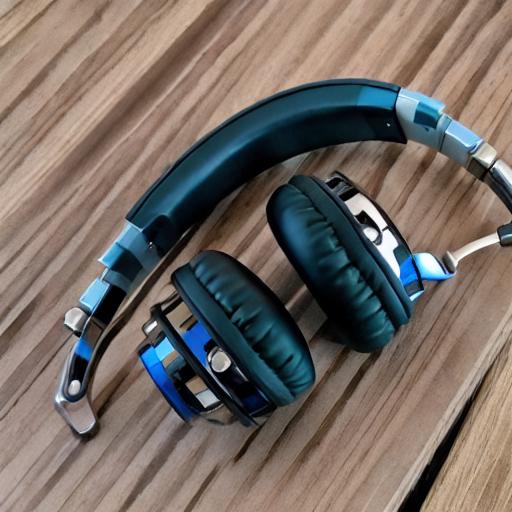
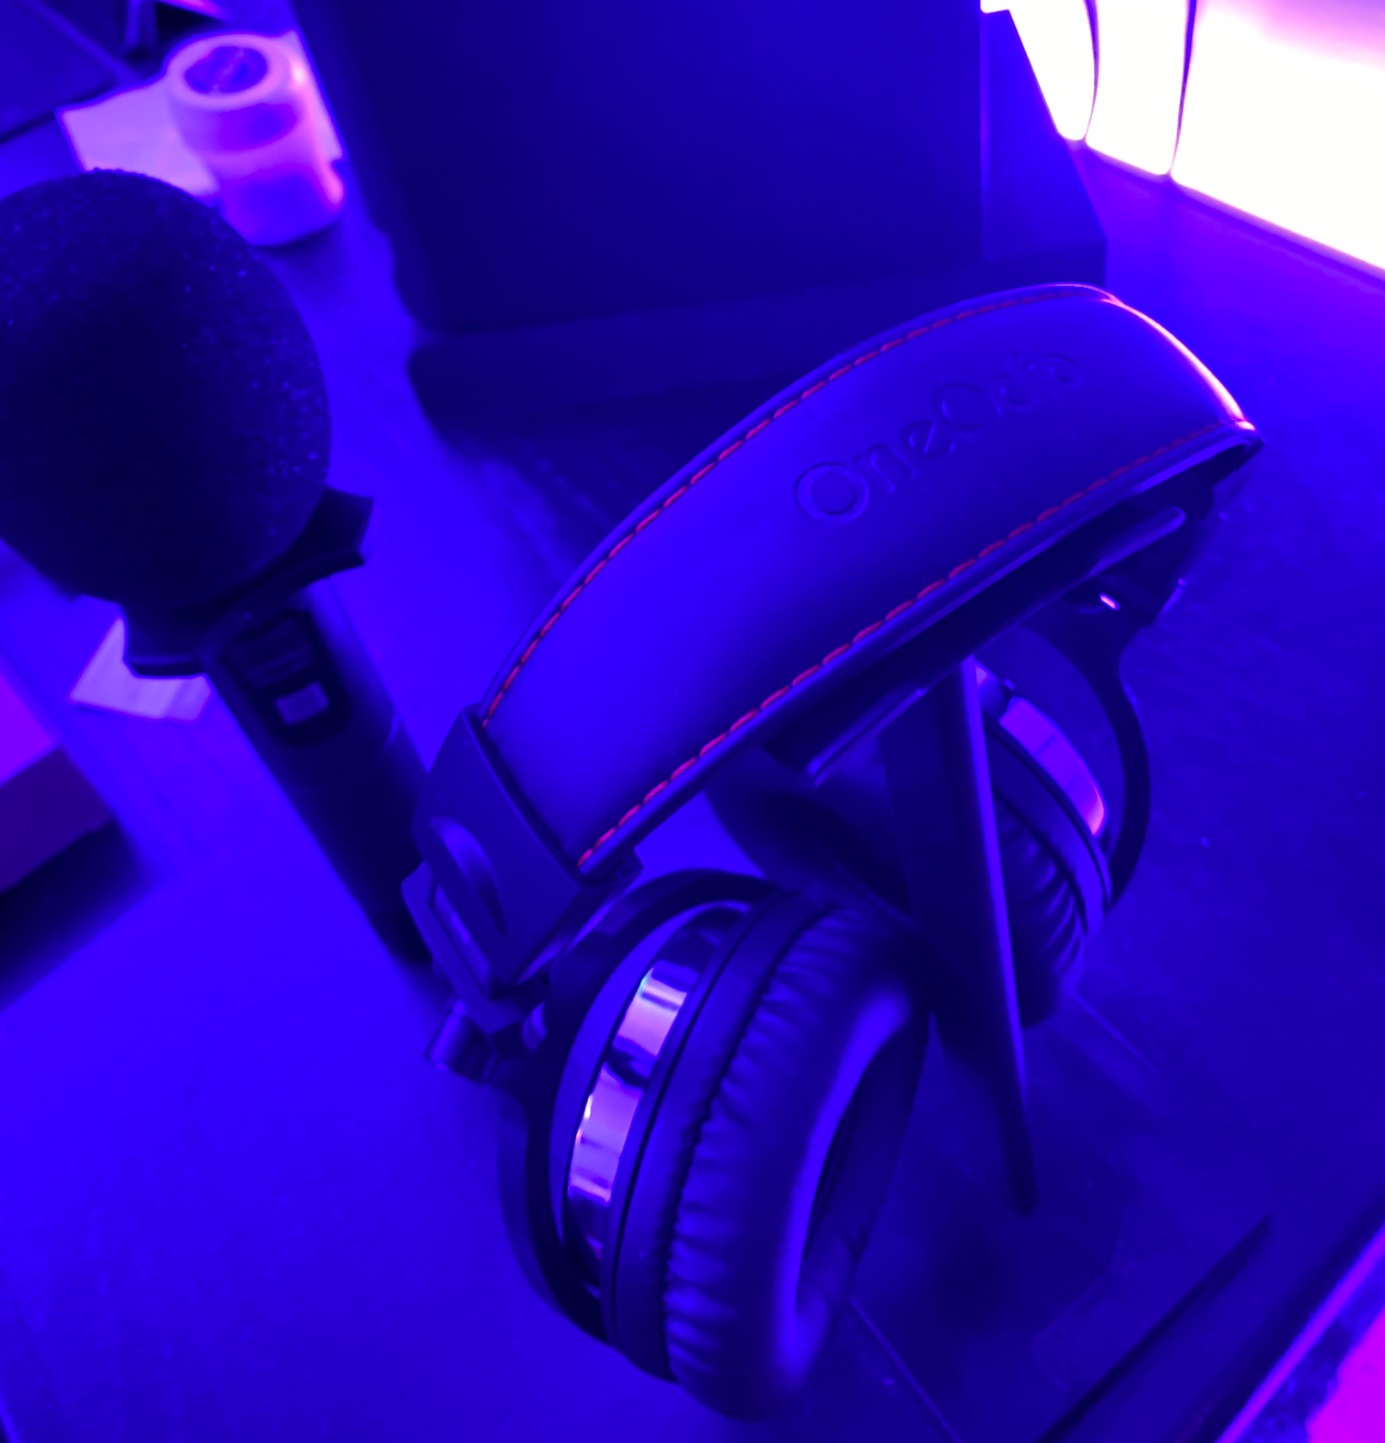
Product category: headphones
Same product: no